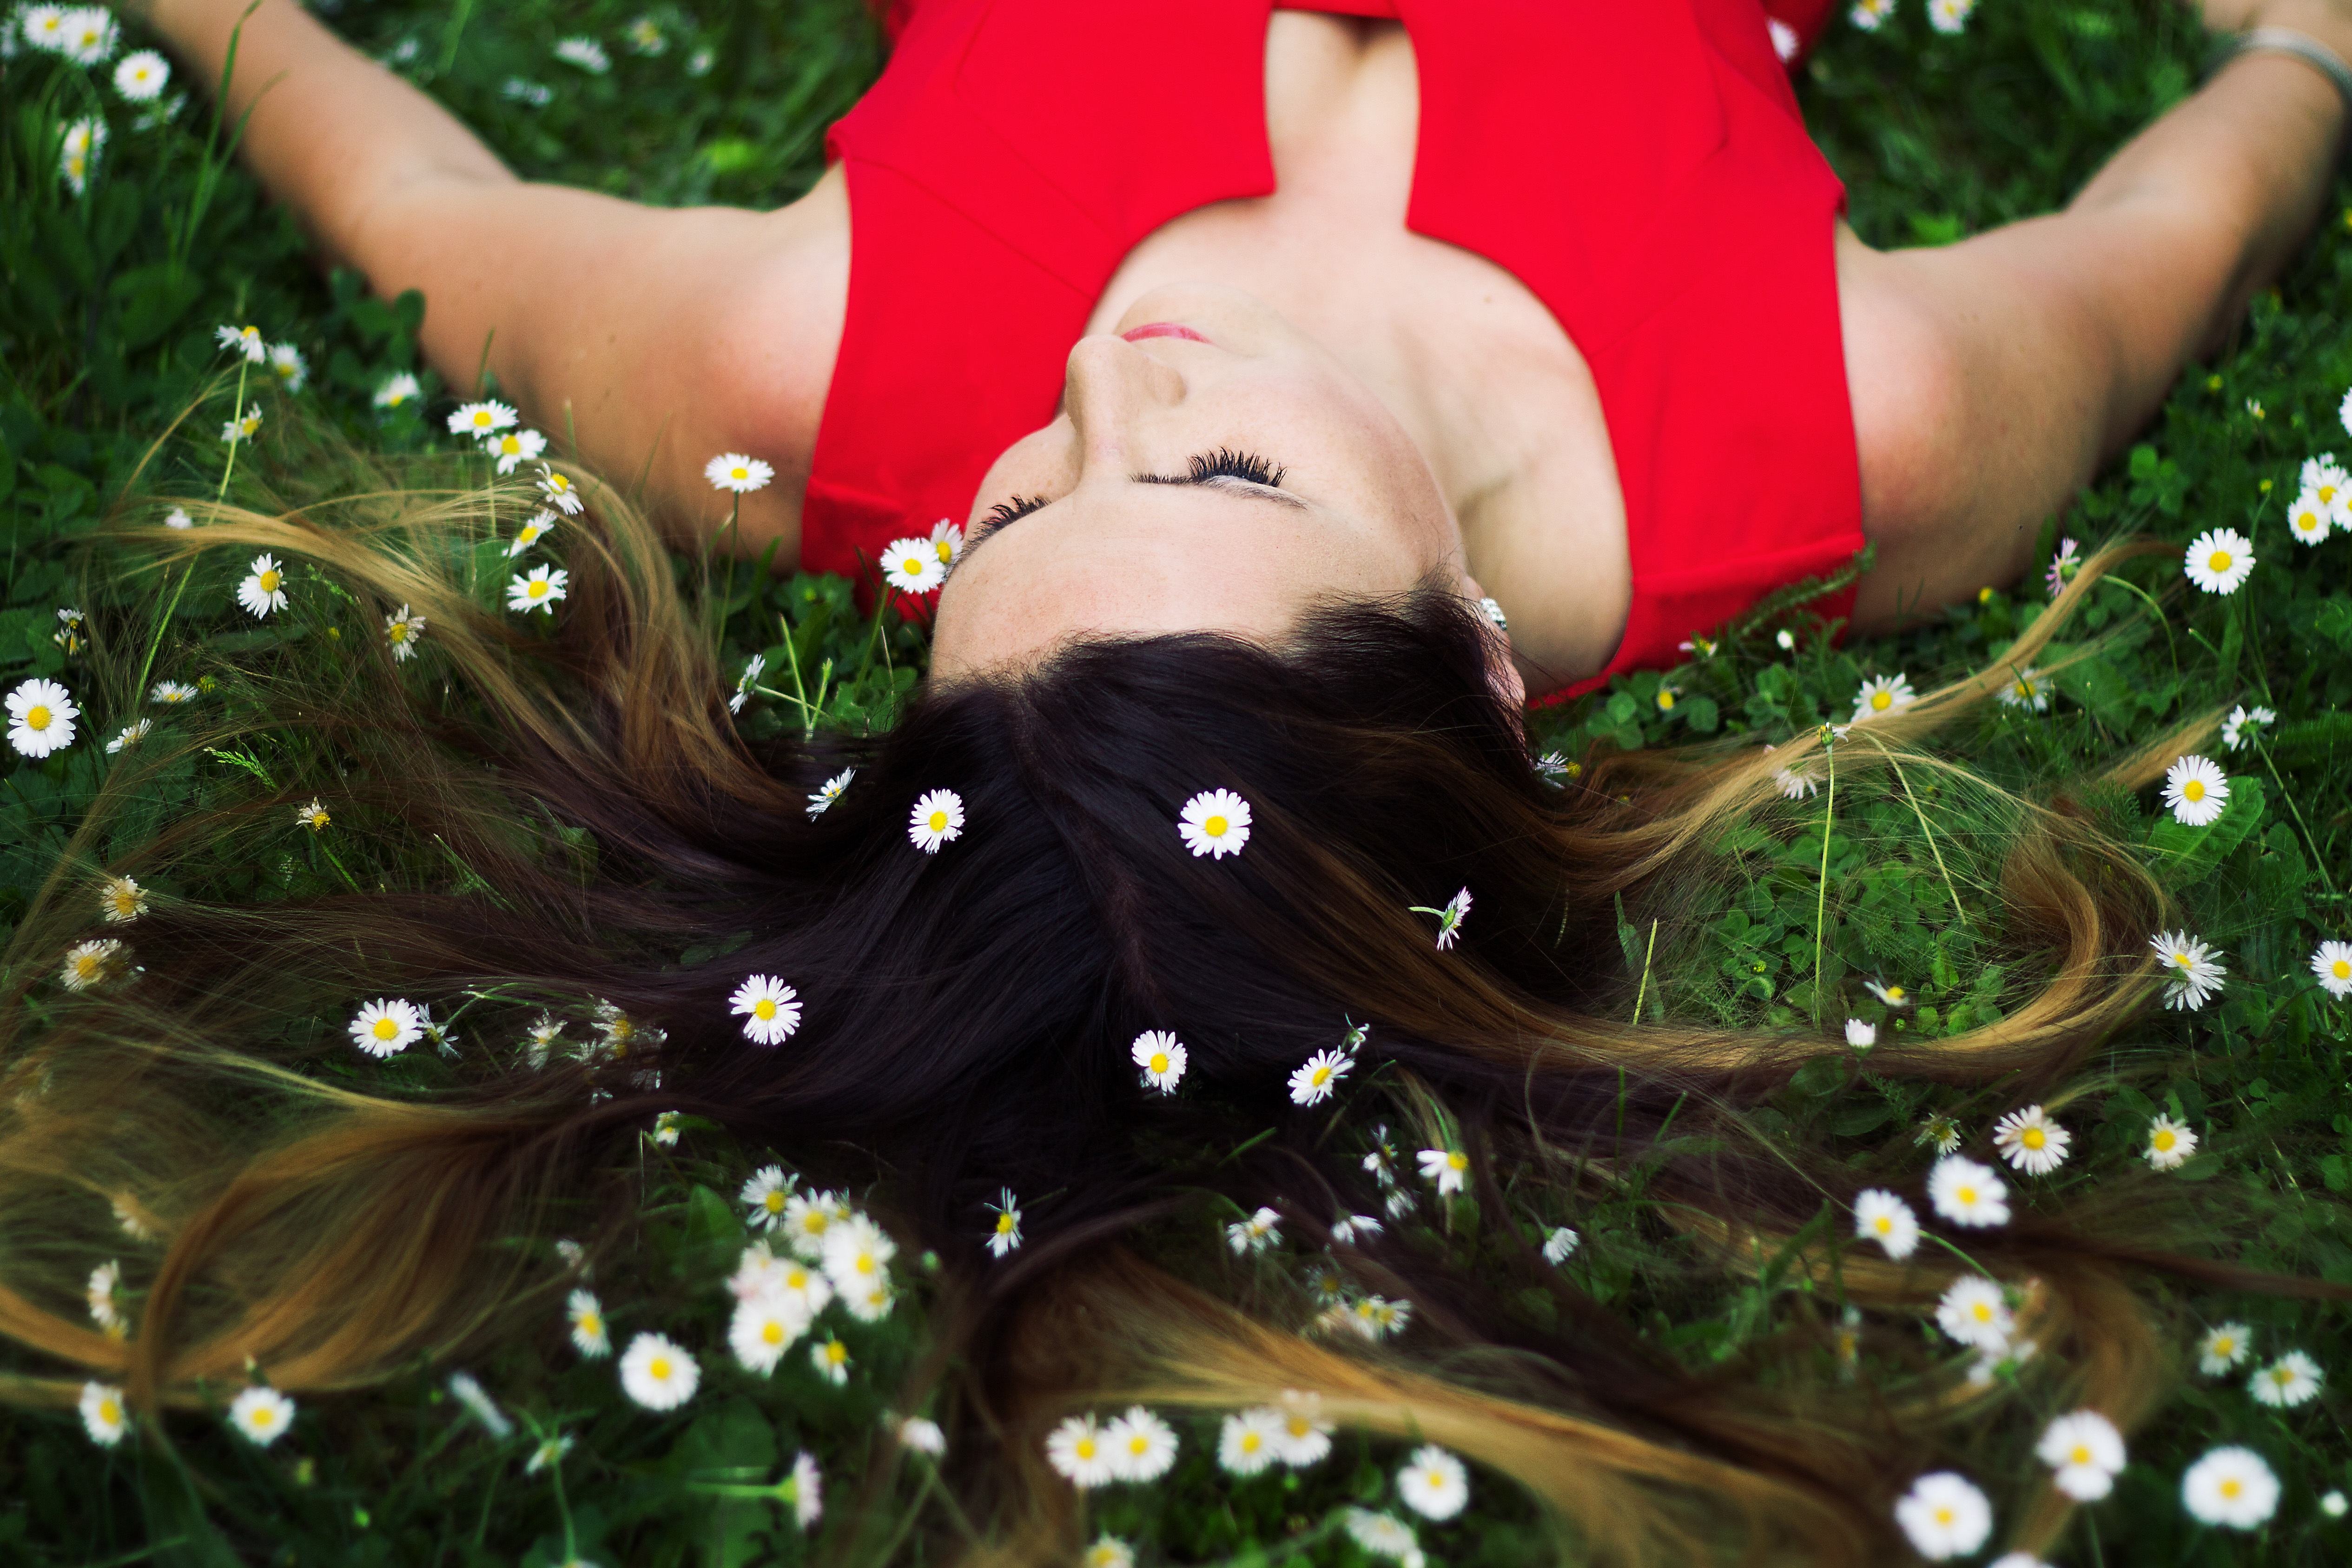
hand, tree, nature, grass, plant, white, lawn, meadow, flower, atmosphere, summer, daisy, model, spring, green, natural, yellow, garden, christmas, christmas tree, plants, flowers, christmas decoration, dress, meditation, petals, daisies, connection, dreamy, flowering, atmospheric